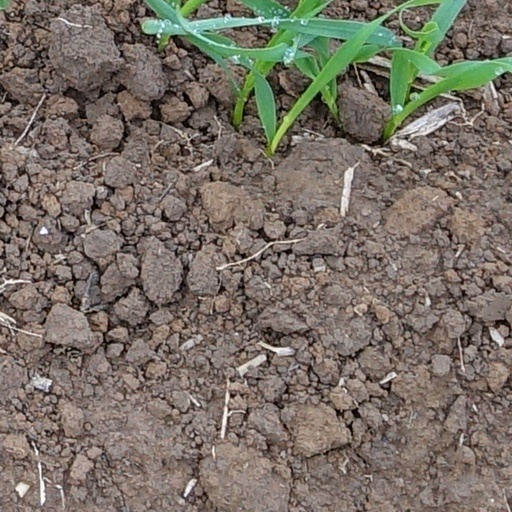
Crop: wheat